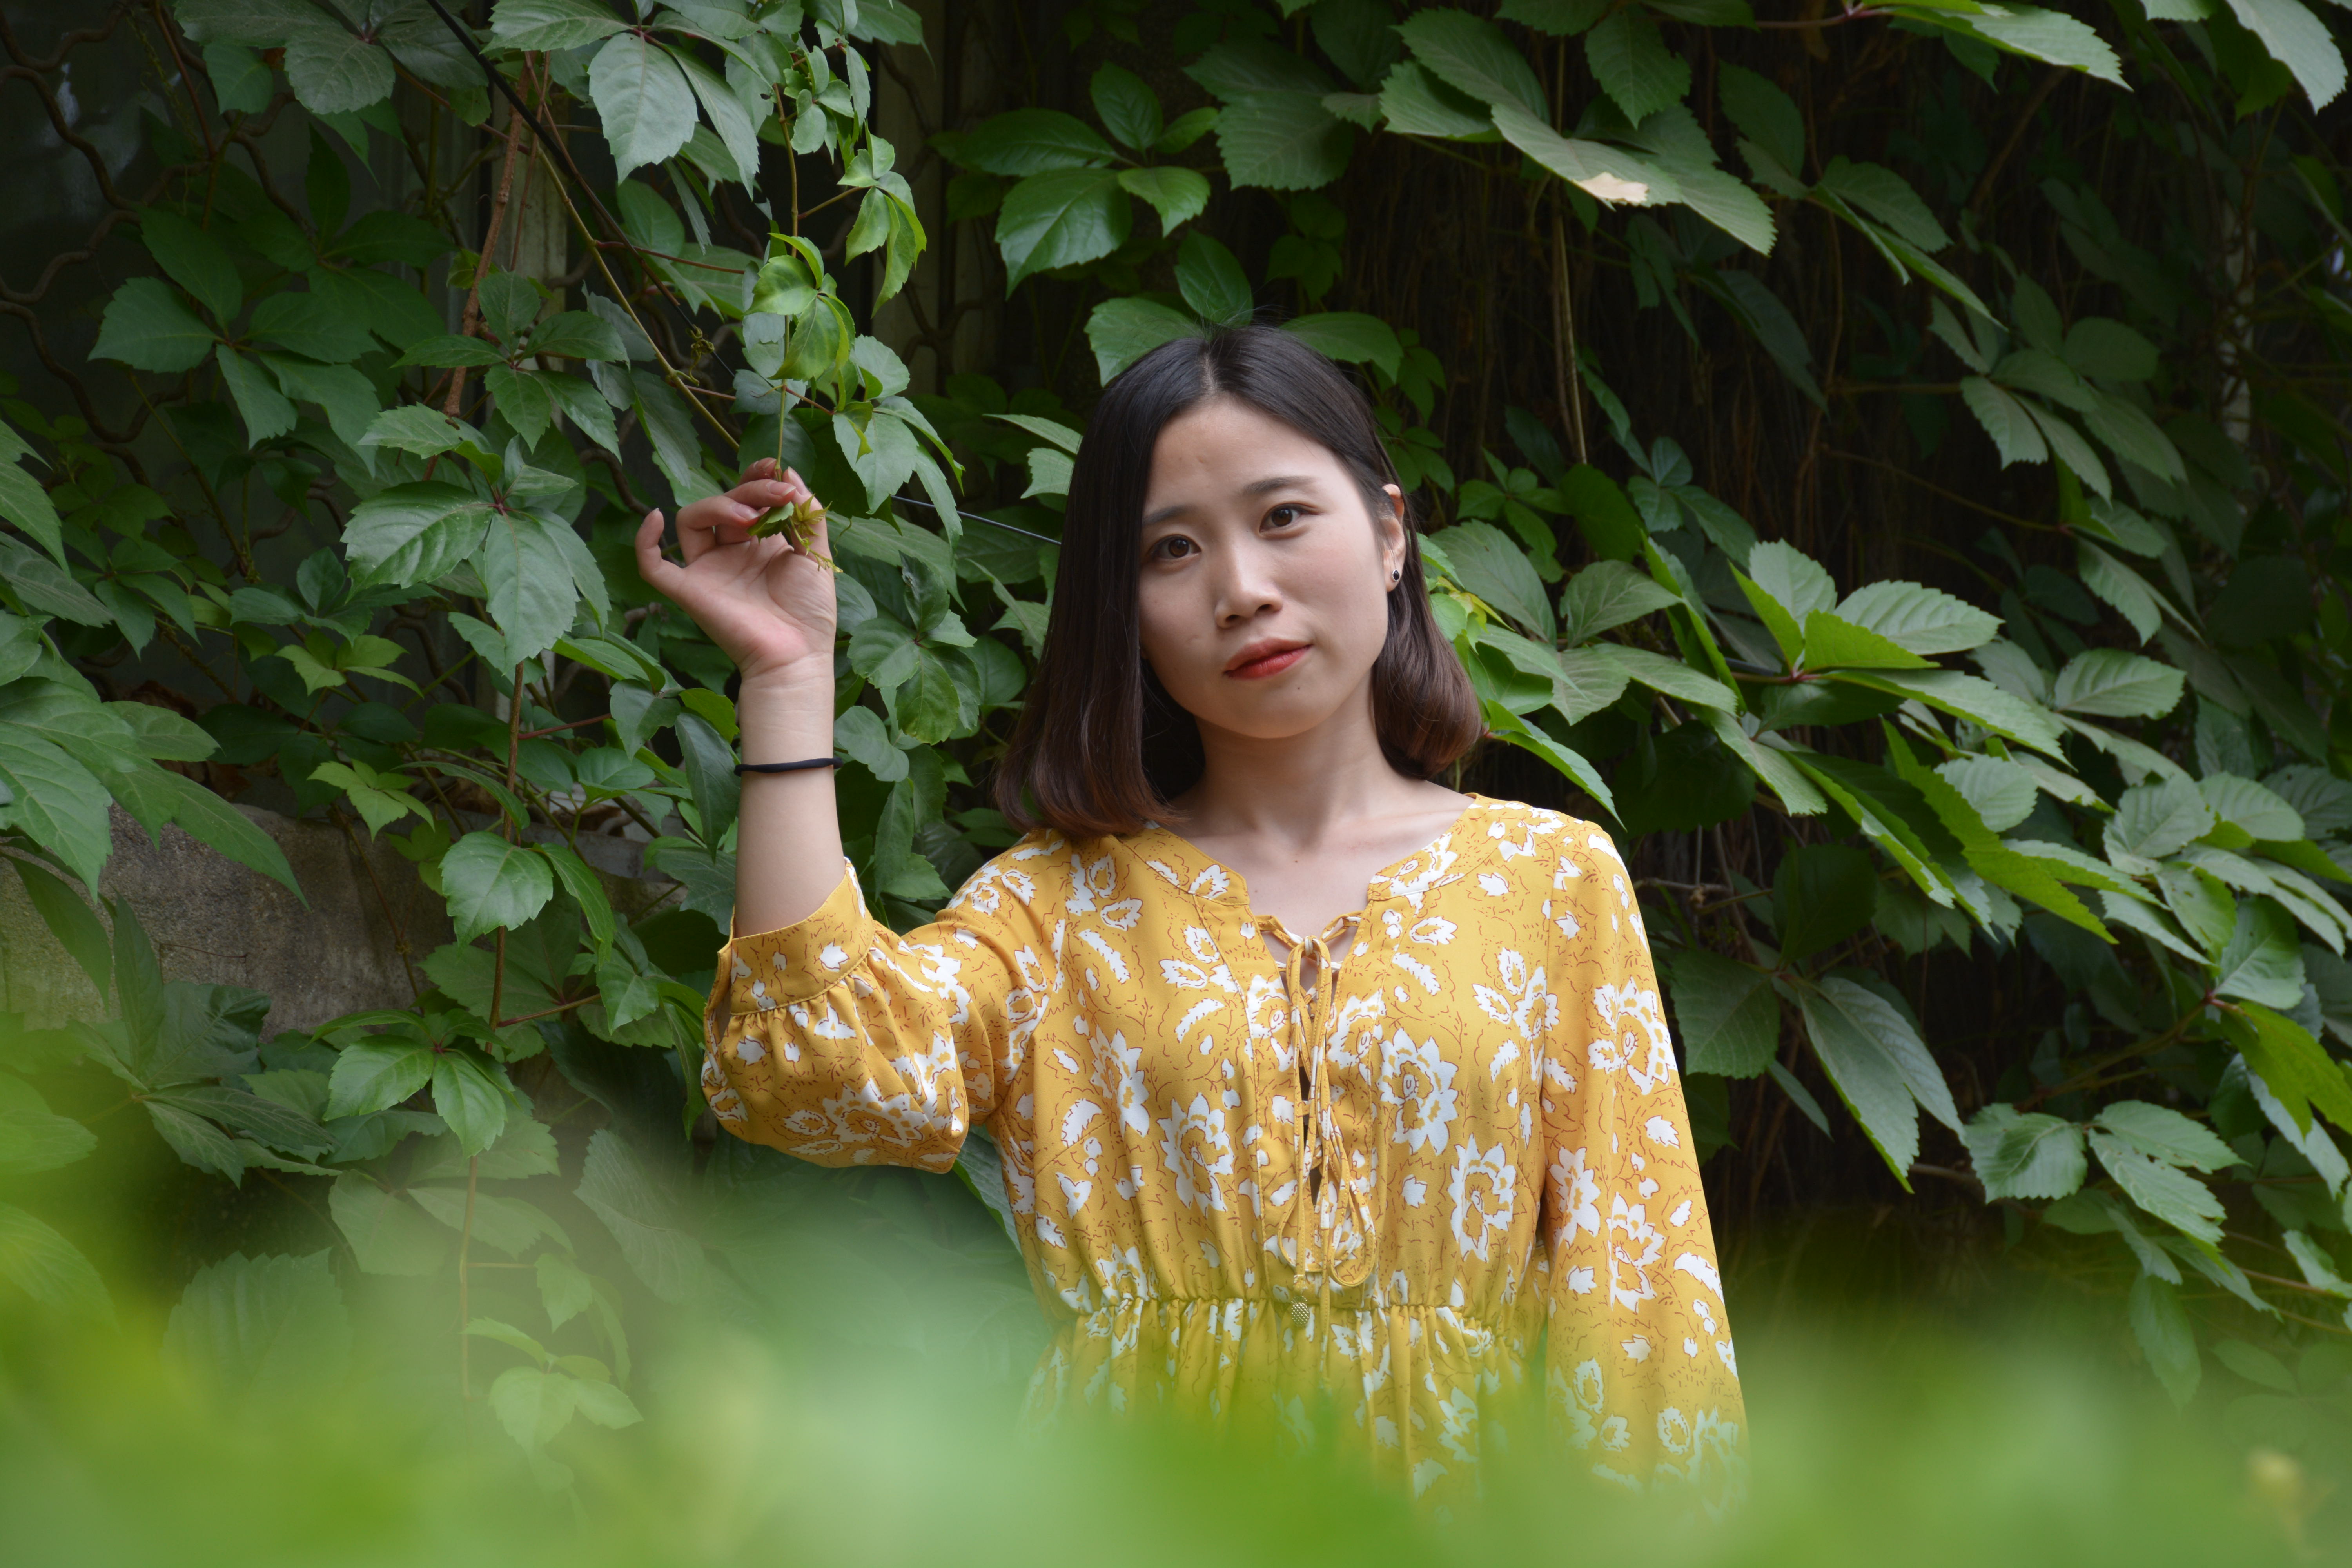
character, lip, leaf, People in nature, flash photography, botany, sleeve, happy, smile, fawn, black hair, grass, long hair, leisure, day dress, brown hair, tree, fun, portrait photography, formal wear, jewellery, garden, portrait, forest, photo shoot, jungle, sitting